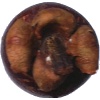
Label: Mangostan 1